Perrigny-sur-Loire

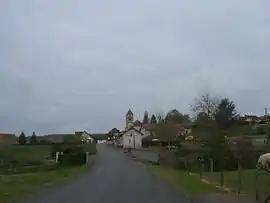
A general view of Perrigny-sur-Loire

Perrigny-sur-Loire (literally "Perrigny on Loire") is a commune in the Saône-et-Loire department in the region of Bourgogne-Franche-Comté in eastern France. France is in Europe.